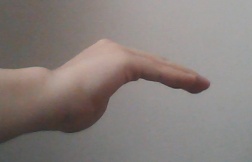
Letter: haa